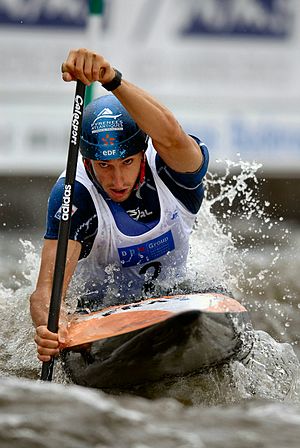
Tony Estanguet
Tony Estanguet er en fransk sportsmand, der dyster i disciplinen